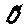
Label: 0